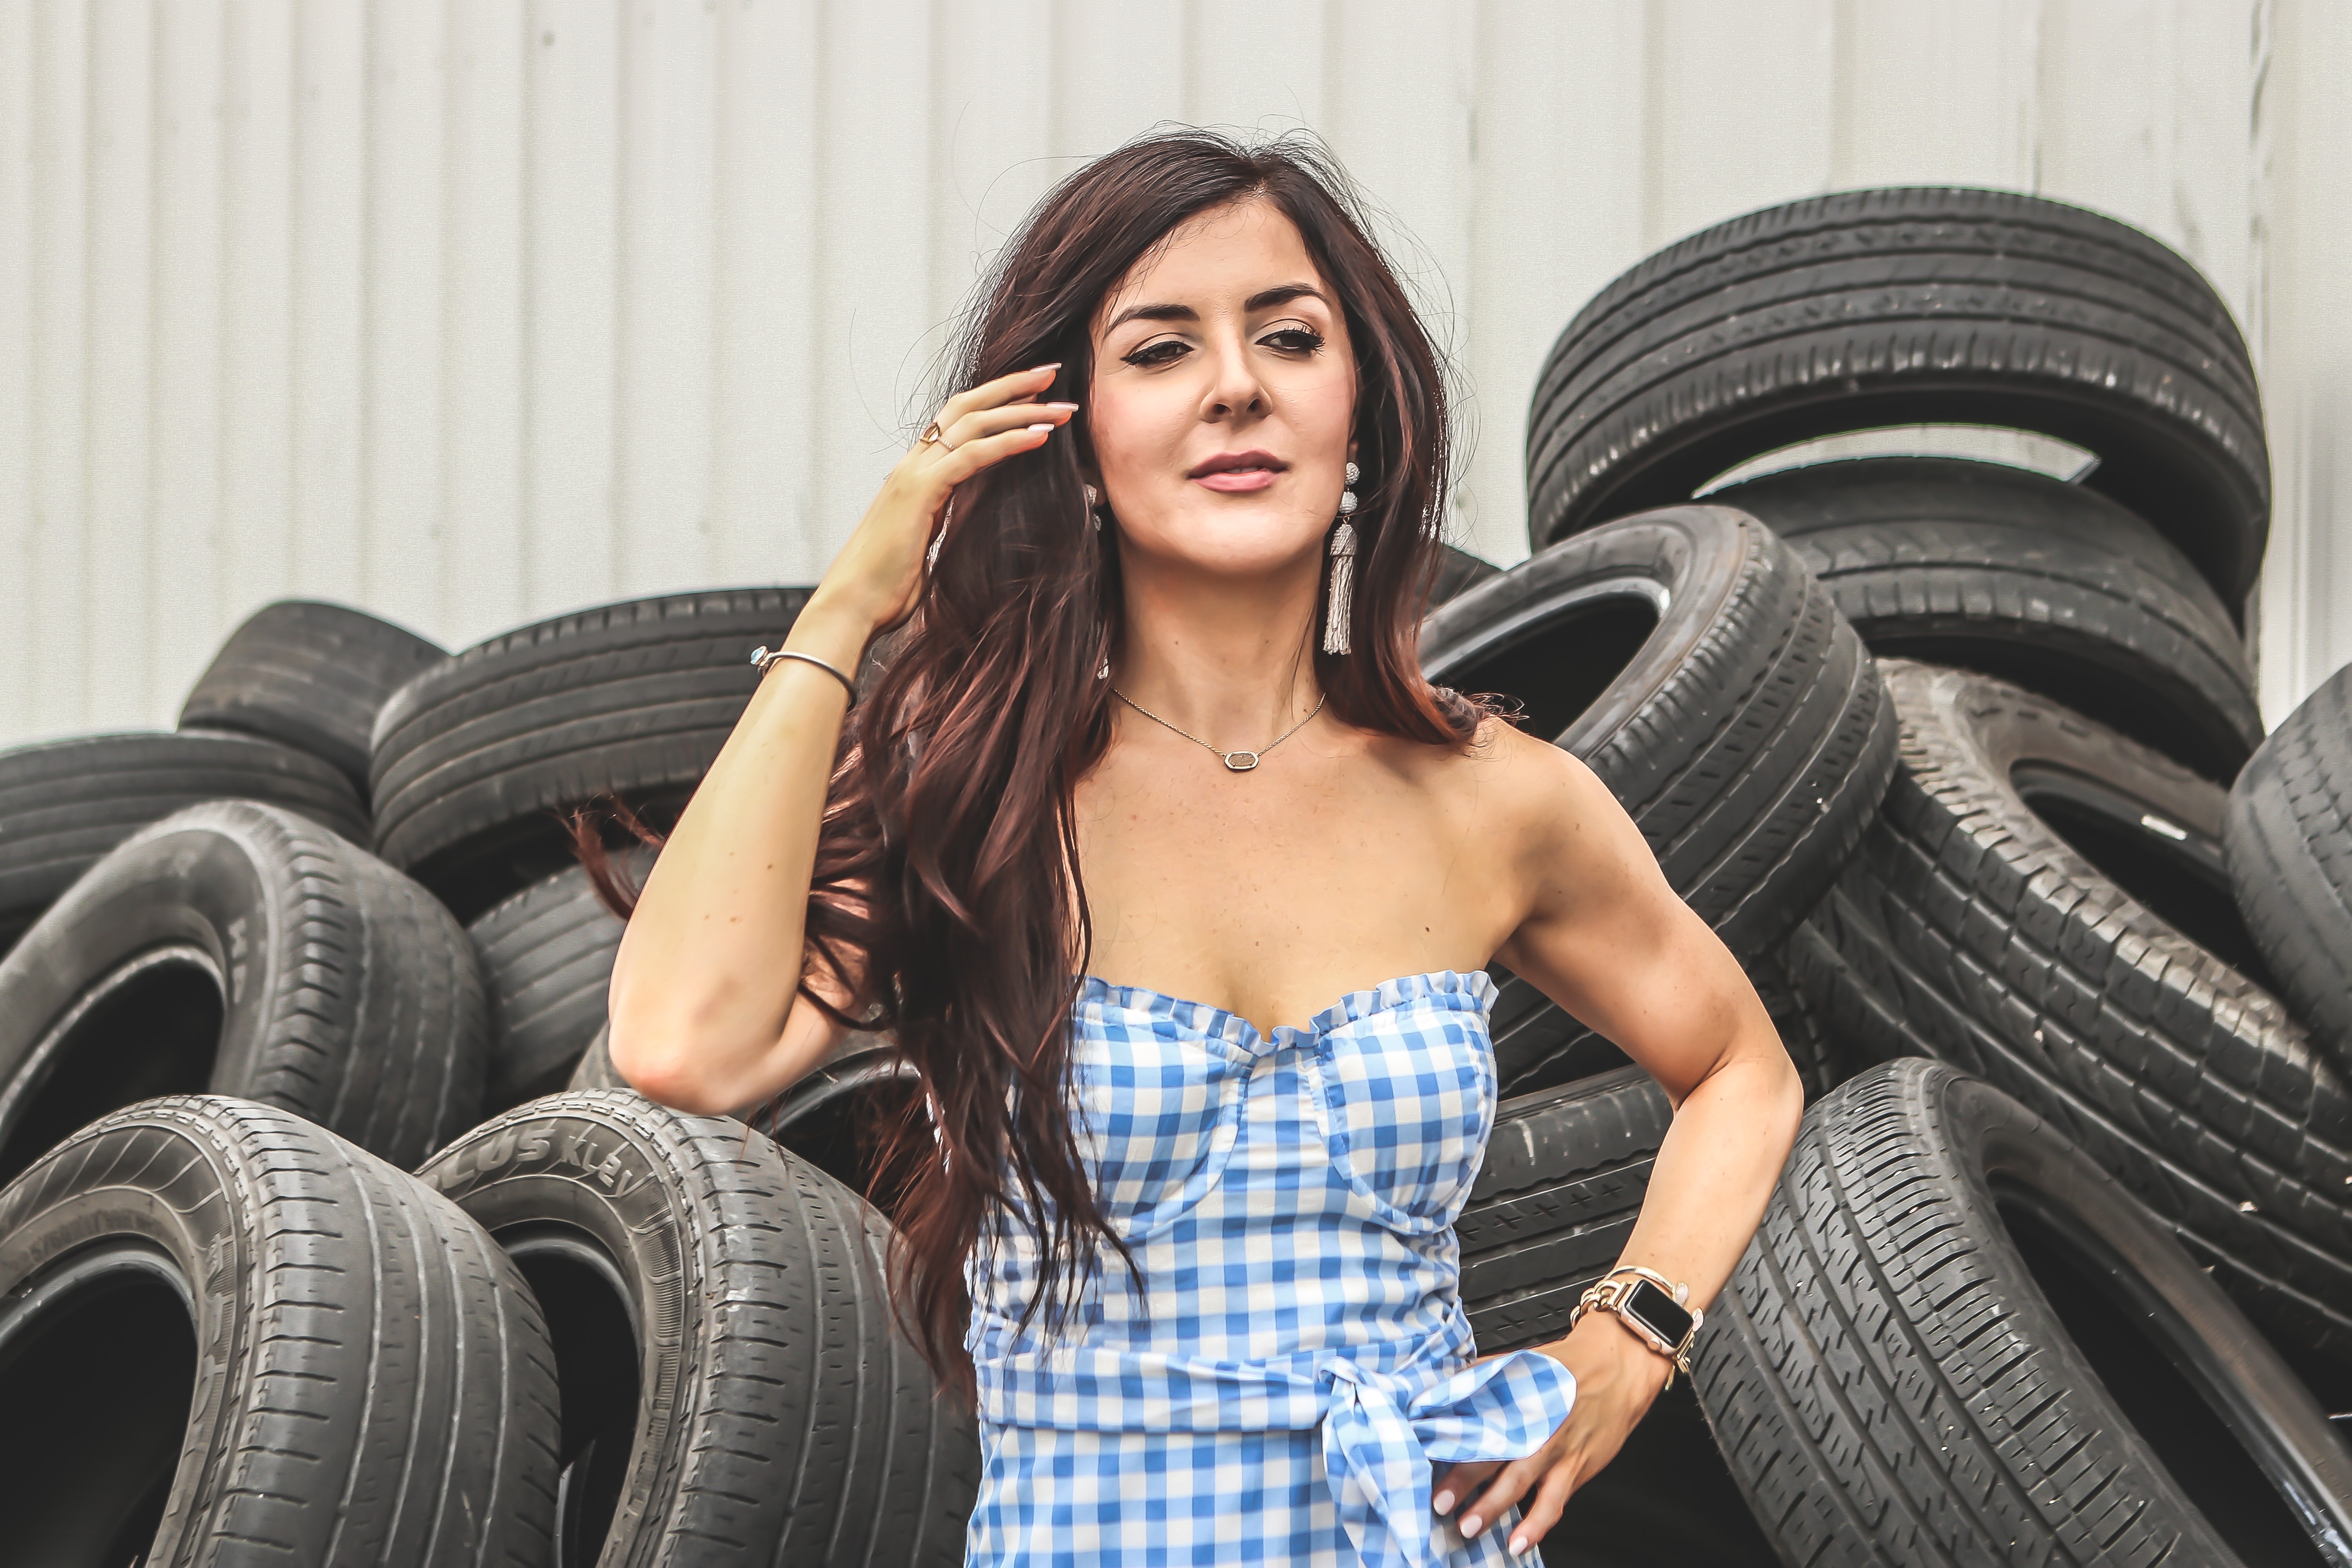
tire, automotive tire, beauty, wheel, automotive wheel system, photo shoot, model, fashion, auto part, dress, photography, automotive design, black hair, long hair, cool, rim, synthetic rubber, vehicle, tire care, pattern, car, smile, tread